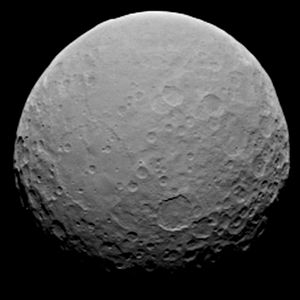
Dawn (rumsonde) / 1 Ceres
Billede af Ceres taget af Dawn den 19. februar 2015.
Dawn er en amerikansk rumsonde, der blev opsendt d. 27. september 2007. Formålet med opsendelsen var som den første rumsonde at besøge de to tungeste medlemmer: dværgplaneten Ceres og asteroiden Vesta i asteroidebæltet mellem planeterne Mars og Jupiter. I stedet for blot at flyve forbi dem, gik Dawn i kredsløb om dem. Til rejsen brugte den en ionmotor, udviklet til Deep Space-missionen. Ionmotoren anvendte 288 kg xenon til at nå Vesta og yderligere 89 kg til at nå Ceres. 45,6 kg konventionelt hydrazin-raketbrændstof bruges til ændring af flyvestillingen og hjalp med til at Dawn kunne blive indfanget af Vesta/Ceres.